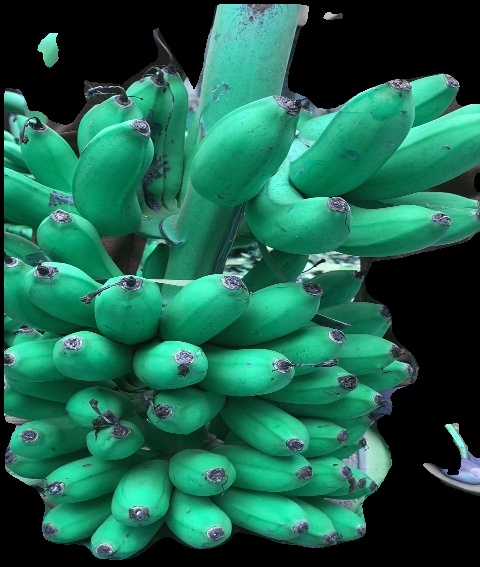
Variety: rasbale
Grade: grade1